Lead Mosque, Berat

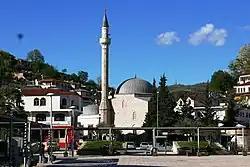

The Lead Mosque, also known as the Izgurli Mosque, is a 16th-century historical mosque located in Berat, south-central Albania.